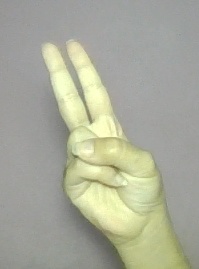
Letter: taa